River Poddle

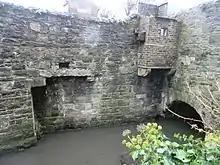
Poddle in Harold's Cross, between the Russian Orthodox complex and Mount Jerome Cemetery

The river flows north into the western division of Tymon Park, a large public park formed in the 1980s and 1990s, where it curves northwest and then east again. It runs below both the site of the ruined Tymon Castle and the site of the later house of the same name (now a County Council depot), through an area of three small ponds, and one main one, and then crosses under the M50 orbital motorway to the eastern division of the park.